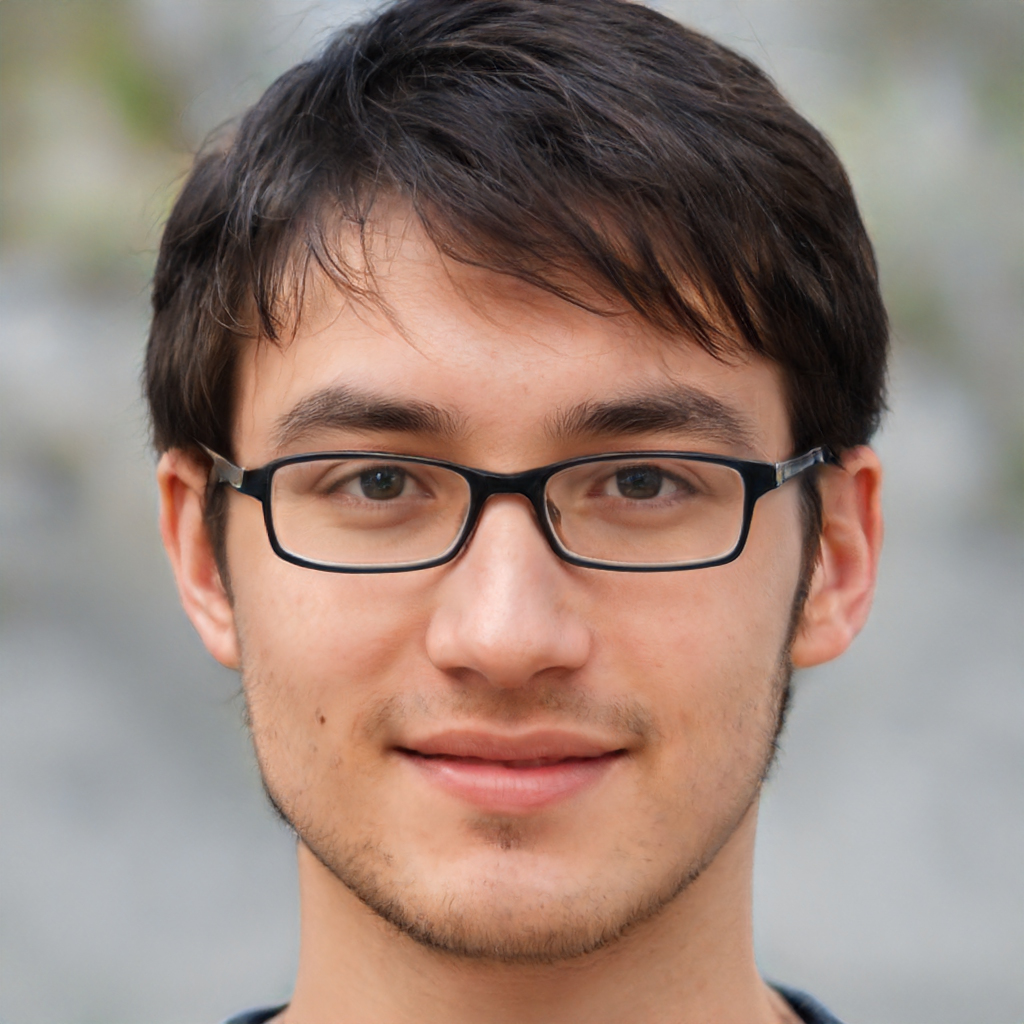
Portrait style: Real Portrait